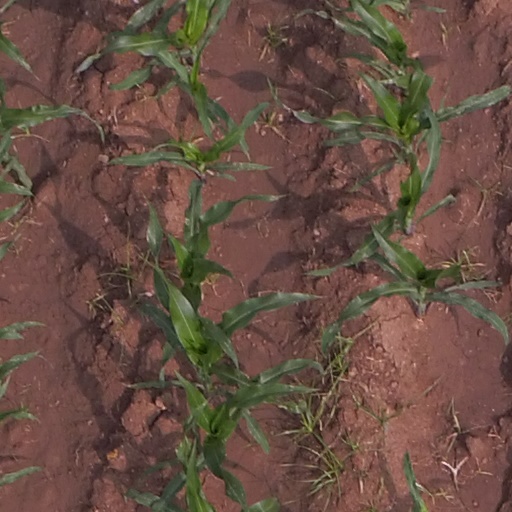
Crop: maize; corn